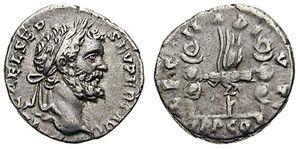
La légion II Adiutrix fut une légion de l’armée romaine créée par l’empereur Vespasien en l’an 70 à partir d’unités de marins basés à Ravenne.